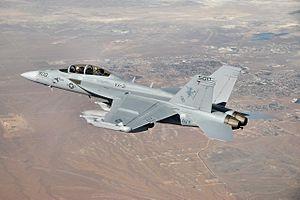
Le Boeing EA-18G Growler est un avion de guerre électronique américain dérivé du F/A-18F Super Hornet, plus précisément conçu à partir d'une cellule de biplace F/A-18F Block II Super Hornet. Il a été conçu pour remplacer les Grumman EA-6 Prowler en service dans la marine des États-Unis. Les capacités de guerre électronique sont principalement apportées par Northrop Grumman. Le EA-18G Growler sortit des chaines de production en janvier 2007 et entra en service opérationnel en mai 2008. Son coût unitaire est estimé à 68,2 millions de dollars.